Portrait of Ferdinand VI as a Boy

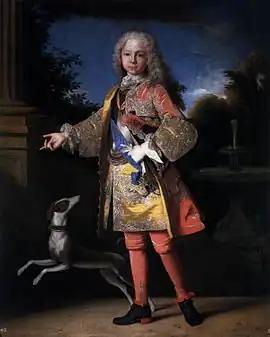
"Portrait of Ferdinand VI as a Boy" (c. 1723) by Jean Ranc

Portrait of Ferdinand VI as a Boy is a c. 1723 painting by the French painter Jean Ranc, measuring 144 by 116 cm. It is held in the Museo del Prado, in Madrid.